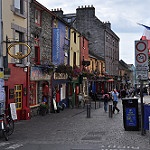
Label: street